Chad Basin campaign (2018–2020)

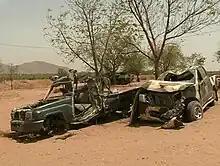
Boko Haram vehicles which were destroyed by the Cameroonian military in Amchide in December 2018.

ISWAP began to launch a series of intense attacks on Nigerian Army positions near Lake Chad from early November 2018, scoring a number of victories (most notably near Metele) and killing over a hundred government troops between 18 and 22 November. Following the success of these raids, ISWAP overran and captured the village of Kangarwa near Lake Chad, where it also seized military equipment such as one tank. Though Kangarwa is a small settlement, and strategically not important, it demonstrated the militants' ability to still conquer and hold territory. Insurgents also launched several raids into Niger in course of November, kidnapping about a dozen girls from border villages. Shekau's Boko Haram launched at least one major attack in November, raiding a military base in Borno State. Rebel forces also targeted some villages in northern Cameroon, prompting local authorities to reactivate a number of village self-defense militias.